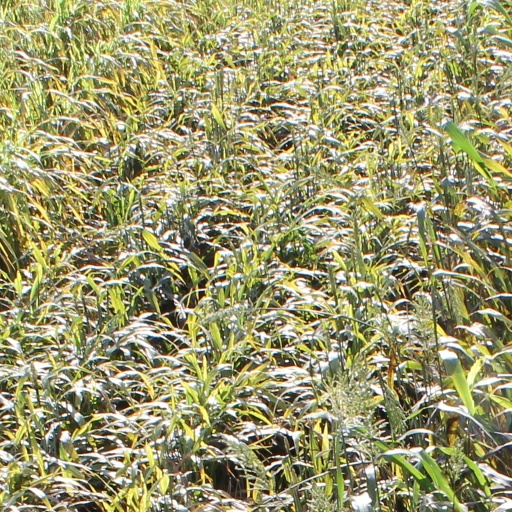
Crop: sorghum